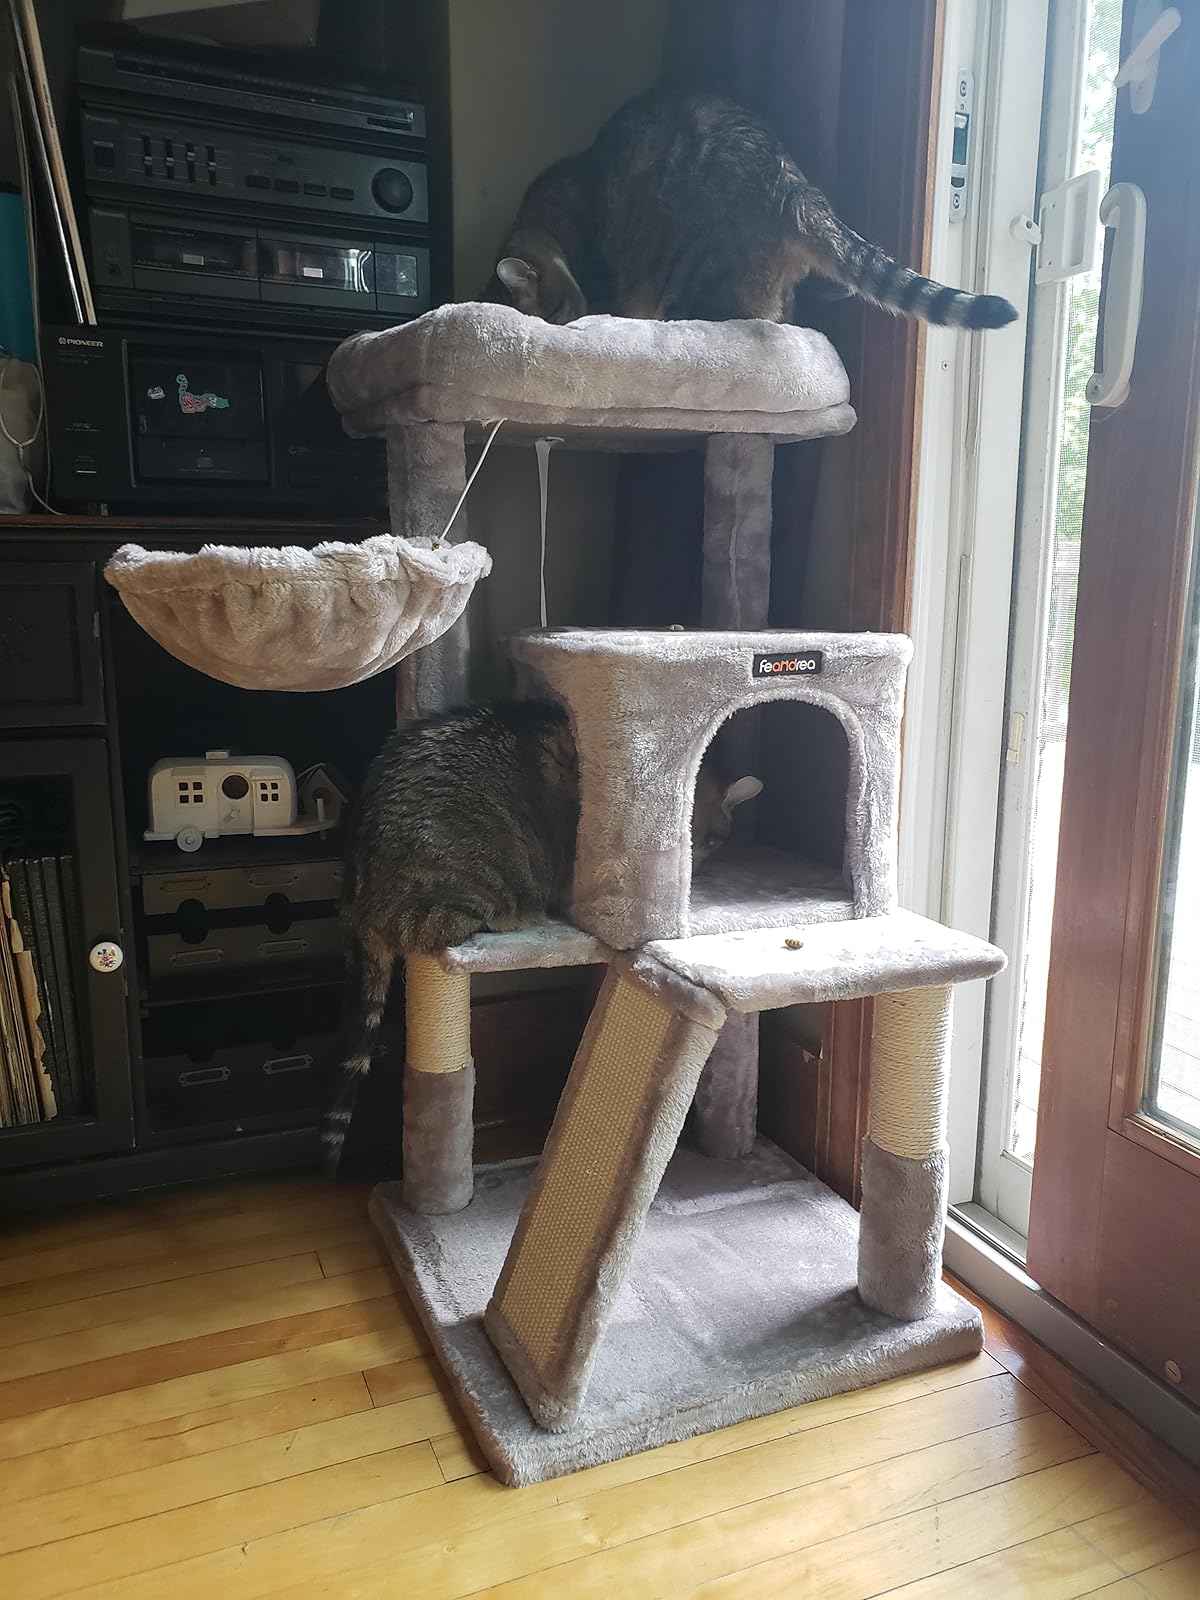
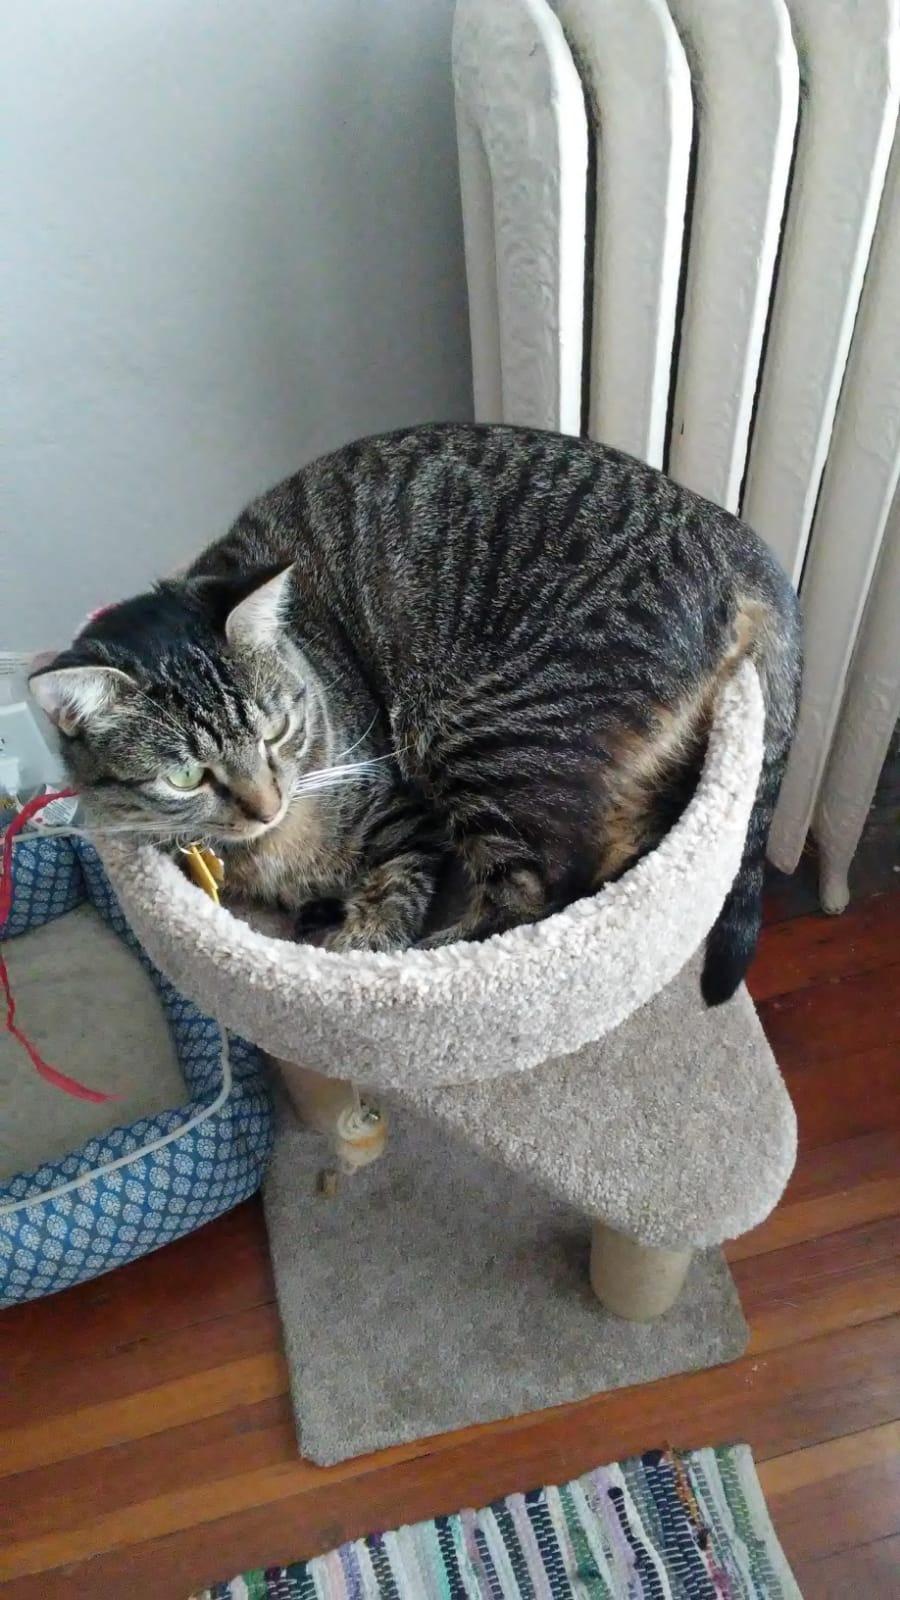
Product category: items_cat tree
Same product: no